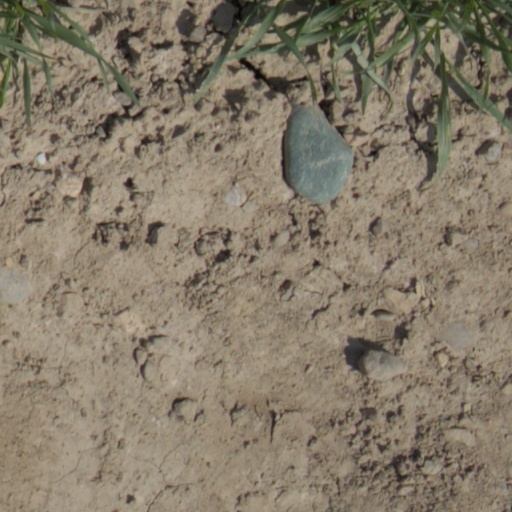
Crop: wheat